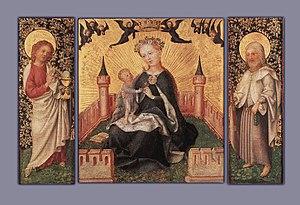
Stefan Lochner, né vers 1410 dans la région de Meersburg, au bord du lac de Constance, et mort à Cologne en 1451, est, avec le Maître de la Véronique le peintre allemand le plus significatif de Cologne au XVᵉ siècle.